Beecher's Bibles

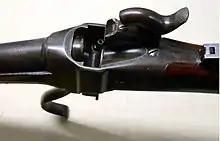
Sharps Model 1852 ("nb." nearly the same as Model 1853). The breech is open, waiting for a bullet to be loaded directly into the barrel. The hammer strikes a percussion cap at the round nipple igniting black powder in the paper cartridge (see <a href="https%3A//web.archive.org/web/20240811115347/https%3A//www.forgottenweapons.com/1852-slant-breech-sharps/">linked video

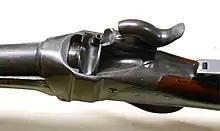
Breech closed ready to fire. Most guns at this time were muzzle loading which took much longer to operate.

The name "Beecher's Bibles" is in reference to Sharps rifles and carbines, associated with the New England minister and abolitionist Henry Ward Beecher, of the New England Emigrant Aid Society. Beecher was an outspoken abolitionist and he raised funds from his congregation to buy Sharps Carbines for Kansas' free state (anti-slavery) settlers. The Federal and state authorities had forbidden sending arms to the territory, but that did not stop abolitionists from donating funds for firearm purchases to aid free state fighters. There were approximately 900 Sharps Carbines sent to the Kansas conflict.